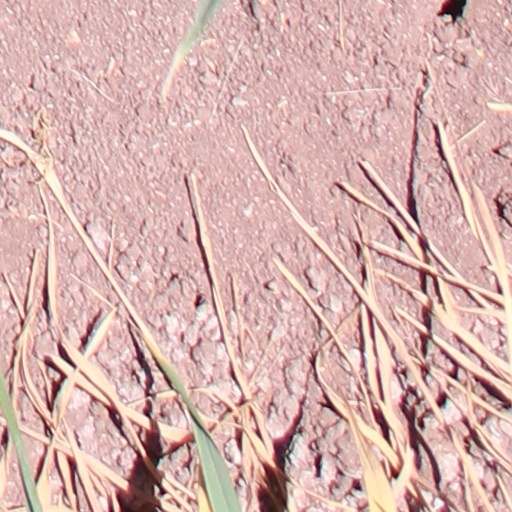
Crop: wheat